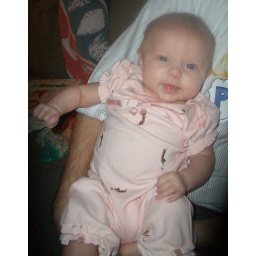
cute, cute in a wiener dog suit